Wa people

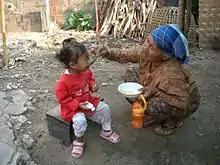
Wa woman feeding a little girl

Very little has been written about the Wa people except in the Chinese language. The area where they live had been traditionally administered by a "Saopha", a Shan hereditary chief. In the second half of the 19th century, the British authorities in Burma judged the Wa territory remote and of difficult access. Thus, excepting Mang Lon where the "Saopha" resided, the British left the Wa State without administration, its border with China undefined. That situation suited the Wa well, for throughout their history they had consistently preferred being left alone.